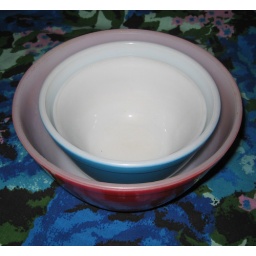
white bowl isn't pyrex, but red and blue bowls are. unnamed junk shop in portage la prairie, mb